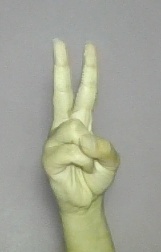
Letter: taa